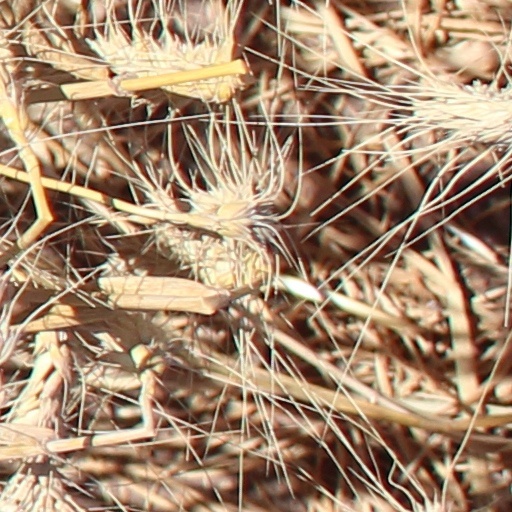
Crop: wheat